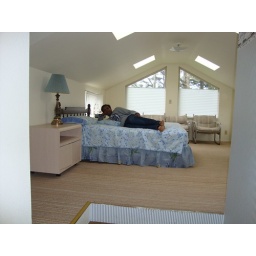
Guest house having beachview in oregon. sasi sleeping pose on bed